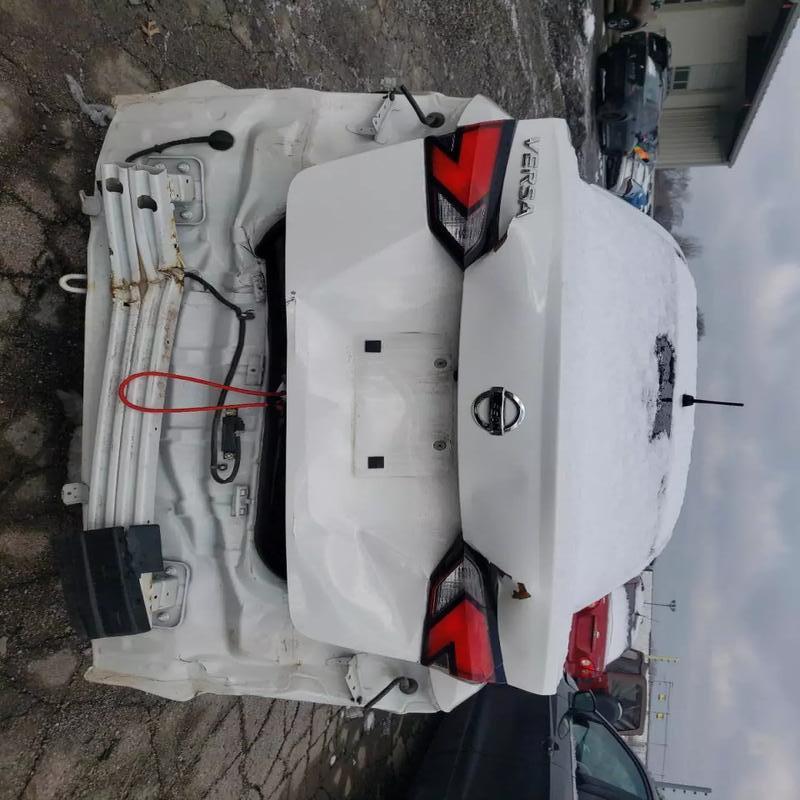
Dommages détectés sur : malle, feu arrière droit, feu arrière gauche, pare-choc arrière, plaque d'immatriculation arrière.
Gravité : majeur